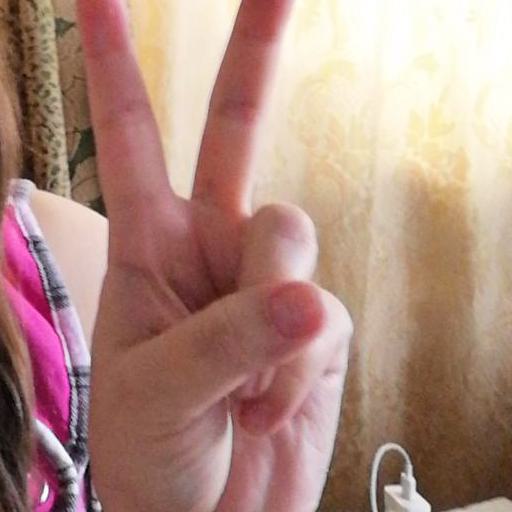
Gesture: peace